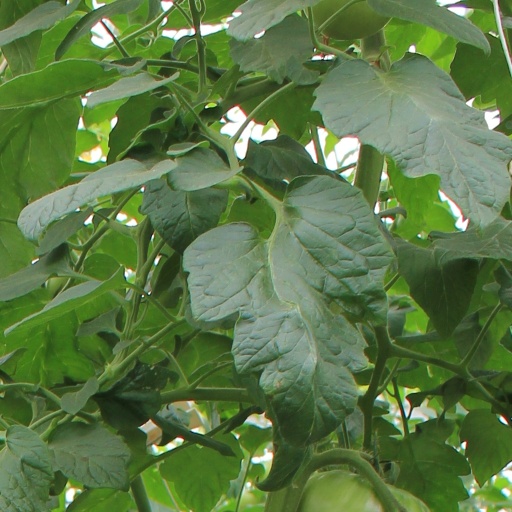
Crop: tomato